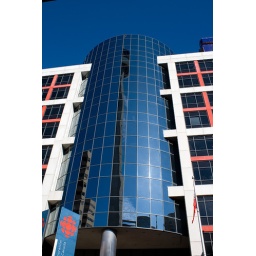
2009-09-20 Toronto 136 - CN tower reflected in the CBC building